Ray Lindwall

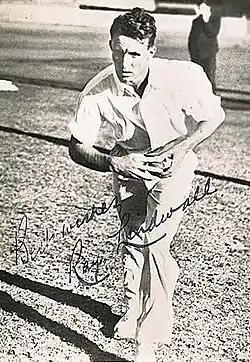
A signed picture of Lindwall at practice

After Australia had been bowled out for 249 in the first innings of the First Test at Trent Bridge, Lindwall's high paced swing yielded 5/57 and cut England down for 144. However, Australia were then bowled out for only 123, leaving England 228 for victory. They were 1/120 with Lindwall wicketless as rain curtailed the match. In the Second Test at Lord's, England had reached 1/177 at stumps on the second day in reply to Australia's 346. The following day, Lindwall yorked rising star Tom Graveney and took 5/66 to restrict England to a lead of 26 runs. In Australia's second innings, Lindwall scored the fastest half-century in Ashes history. He took just 48 minutes to reach the mark, with two sixes and five fours. The match was drawn with Lindwall taking 2/26 in the second innings. Lindwall had helped to reduce England to 3/12 at stumps on the fourth day after removing Don Kenyon and Hutton with the new ball, but defiant batting on the final day saved the English. The Third Test was again drawn due to heavy rain, with Lindwall failing to pass double figures in either innings and taking 2/30 in the first innings. Hassett won the toss for the fourth consecutive Test at Headingley and sent England into bat. In front of his home crowd in Yorkshire, Hutton was yorked second ball from a pacy inswinging yorker. Lindwall produced a display of fast and accurate pace bowling, taking 5/54 from 35 overs as England managed only 169. After Australia took a 97 run lead, Lindwall took 3/104 to help leave the tourists with a victory target of 177. This was not before dour English all rounder Trevor Bailey attempted to stone-wall an Australian victory by batting for over four hours for 38 runs. Along with Miller, the pair took 14 wickets between them, displaying their pivotal role in Australia's bowling attack, especially in the absence of the injured Johnston, who was unavailable for most of the tour. Hutton ordered Bedser and Bailey to bowl leg theory from a long run, sending balls down the leg side to prevent the Australians from scoring. England held on for a draw with Australia 30 runs short when time ran out. The teams met at The Oval for the deciding Test and Australia could manage 275 after winning the toss with Lindwall striking a quickfire 62 noted for an array of off drives to top score and push the total to respectability. Lindwall then took 4/70 but it was not enough to prevent England taking a 31 run lead. Australia collapsed for 162 in the second innings, with the Surrey spin twins of Jim Laker and Tony Lock taking nine wickets between them. This left England 132 to win, something they achieved with eight wickets intact. Lindwall was unable to remove any of the Englishmen.